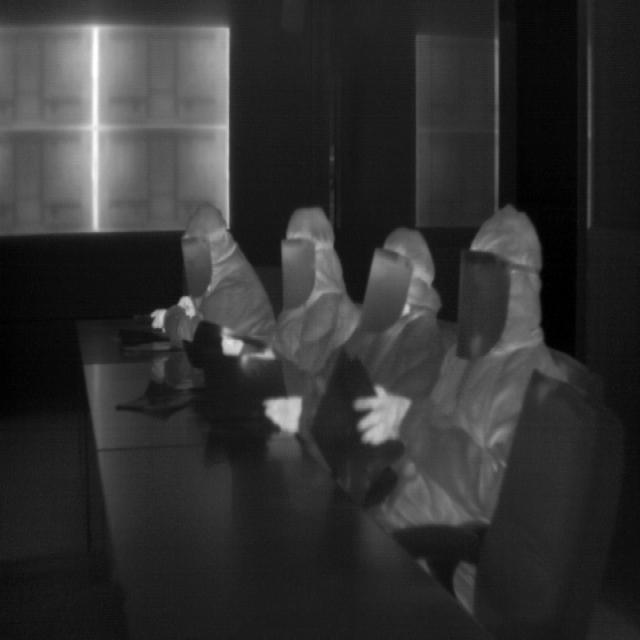
Detected objects:
label: person
label: person
label: person
label: person